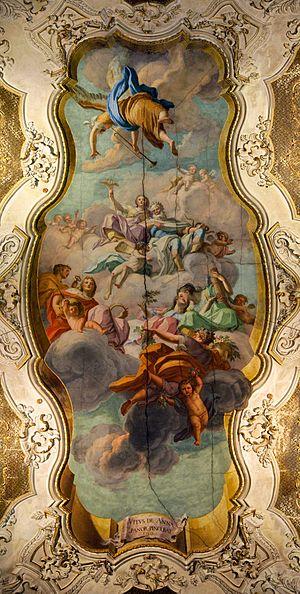
Le palais Isnello, également connu sous les noms de palais Termine d'Isnello ou palais Sant'Antimo al Cassaro, est un palais du XVIIIᵉ siècle, situé sur le Cassaro, à la limite nord du quartier de la Kalsa, à Palerme, en Sicile.